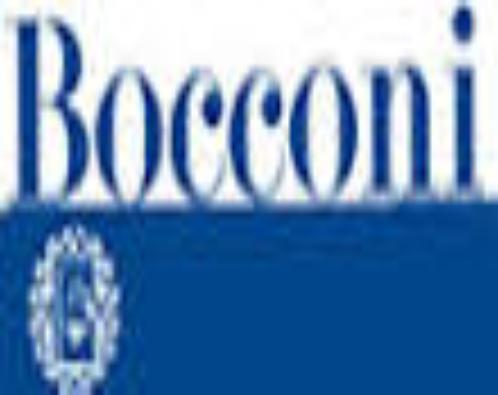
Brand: Boconi
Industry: Clothes